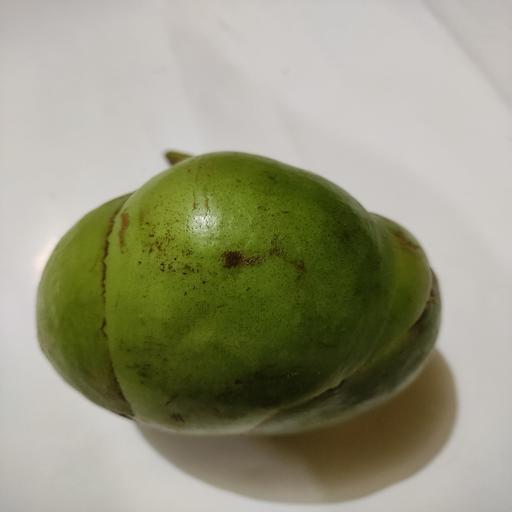
Crop type: Elephant Apple